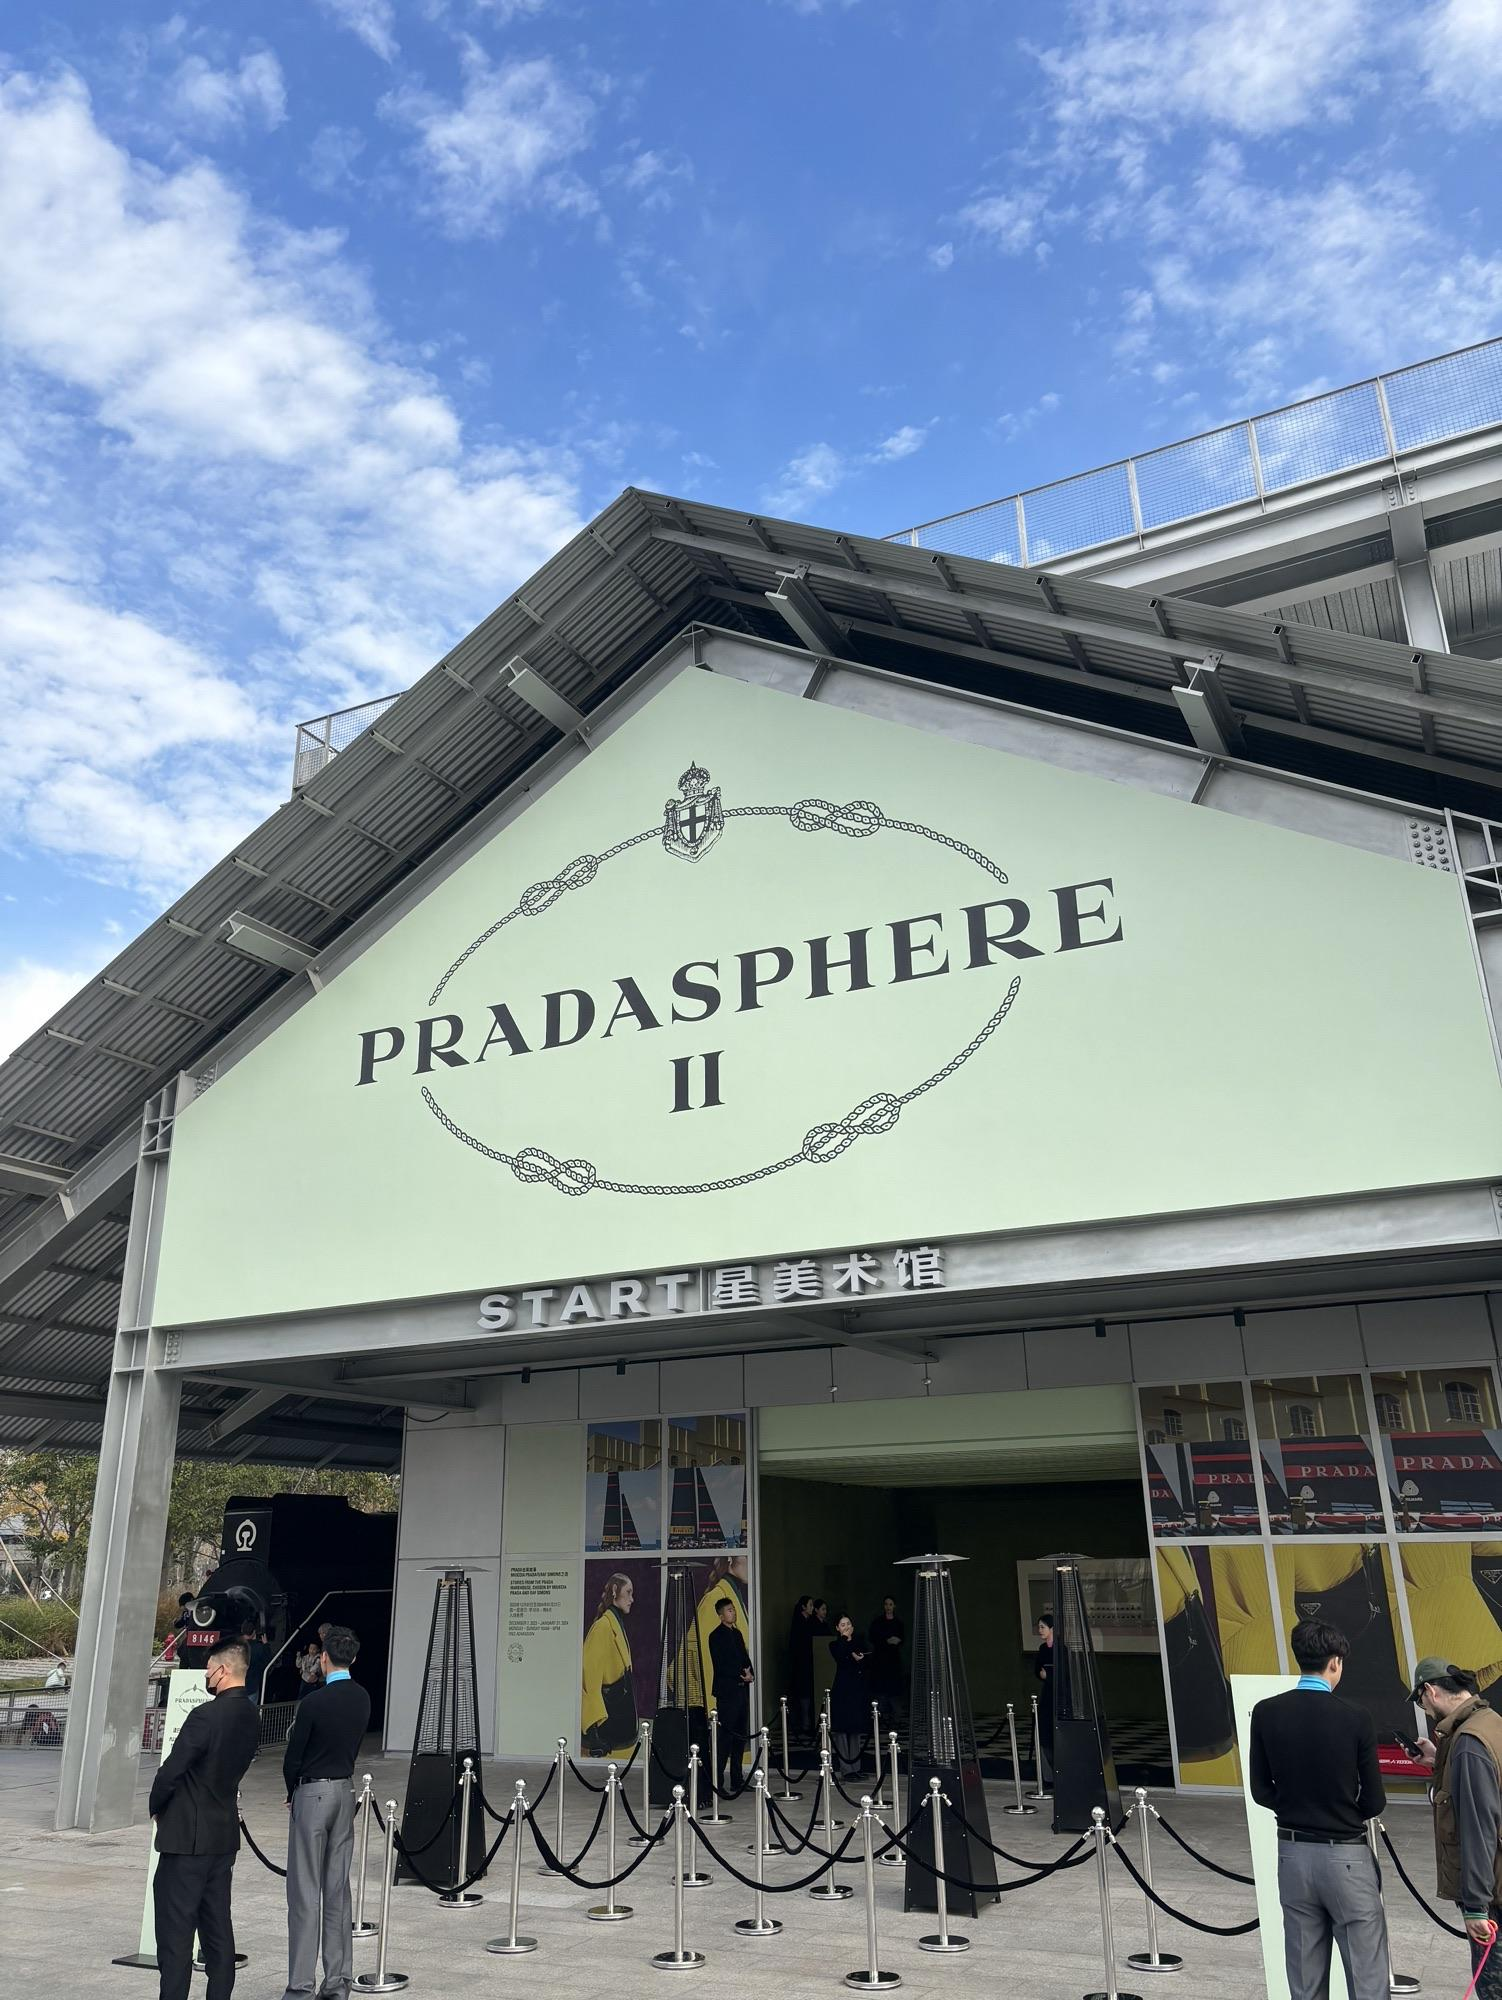
地标名称：START星美术馆
所在城市：上海市·徐汇区